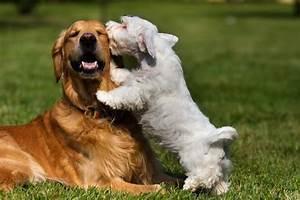
dog